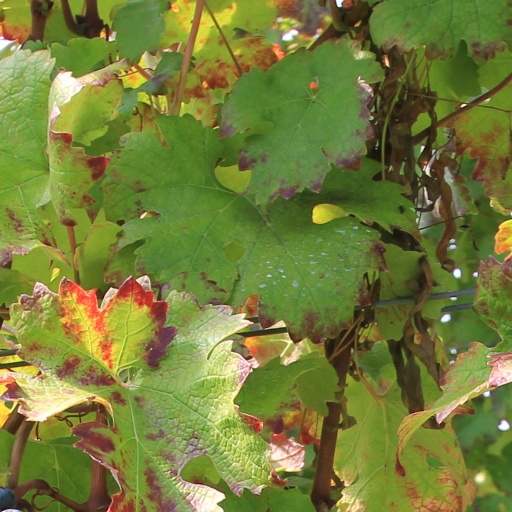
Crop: grape